Shamirpet Lake

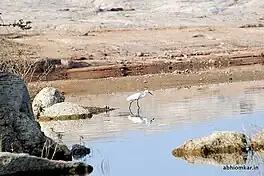
A common egret at Shamirpet Lake

The lake was once used for fishing and was also visited by migratory birds during winter. Today, the lake is gradually shrinking and only 40% of the area remains. The channels that used to connect the lake to various other water bodies are today blocked due to encroachment. It is reported that due to haphazard development, encroachment and degradation of biodiversity of the area around the lake, a general declining trend is seen in the visit of migratory birds to the various lakes around Hyderabad. However no statistics or studies specific to this lake is carried out to date.